PISat

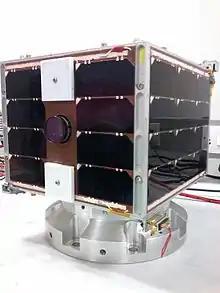
PISat flight model after successfully completing all test at ISRO facilities.

PISat (PESIT Imaging Satellite) is a remote sensing nanosatellite developed by the PES University, Bengaluru.